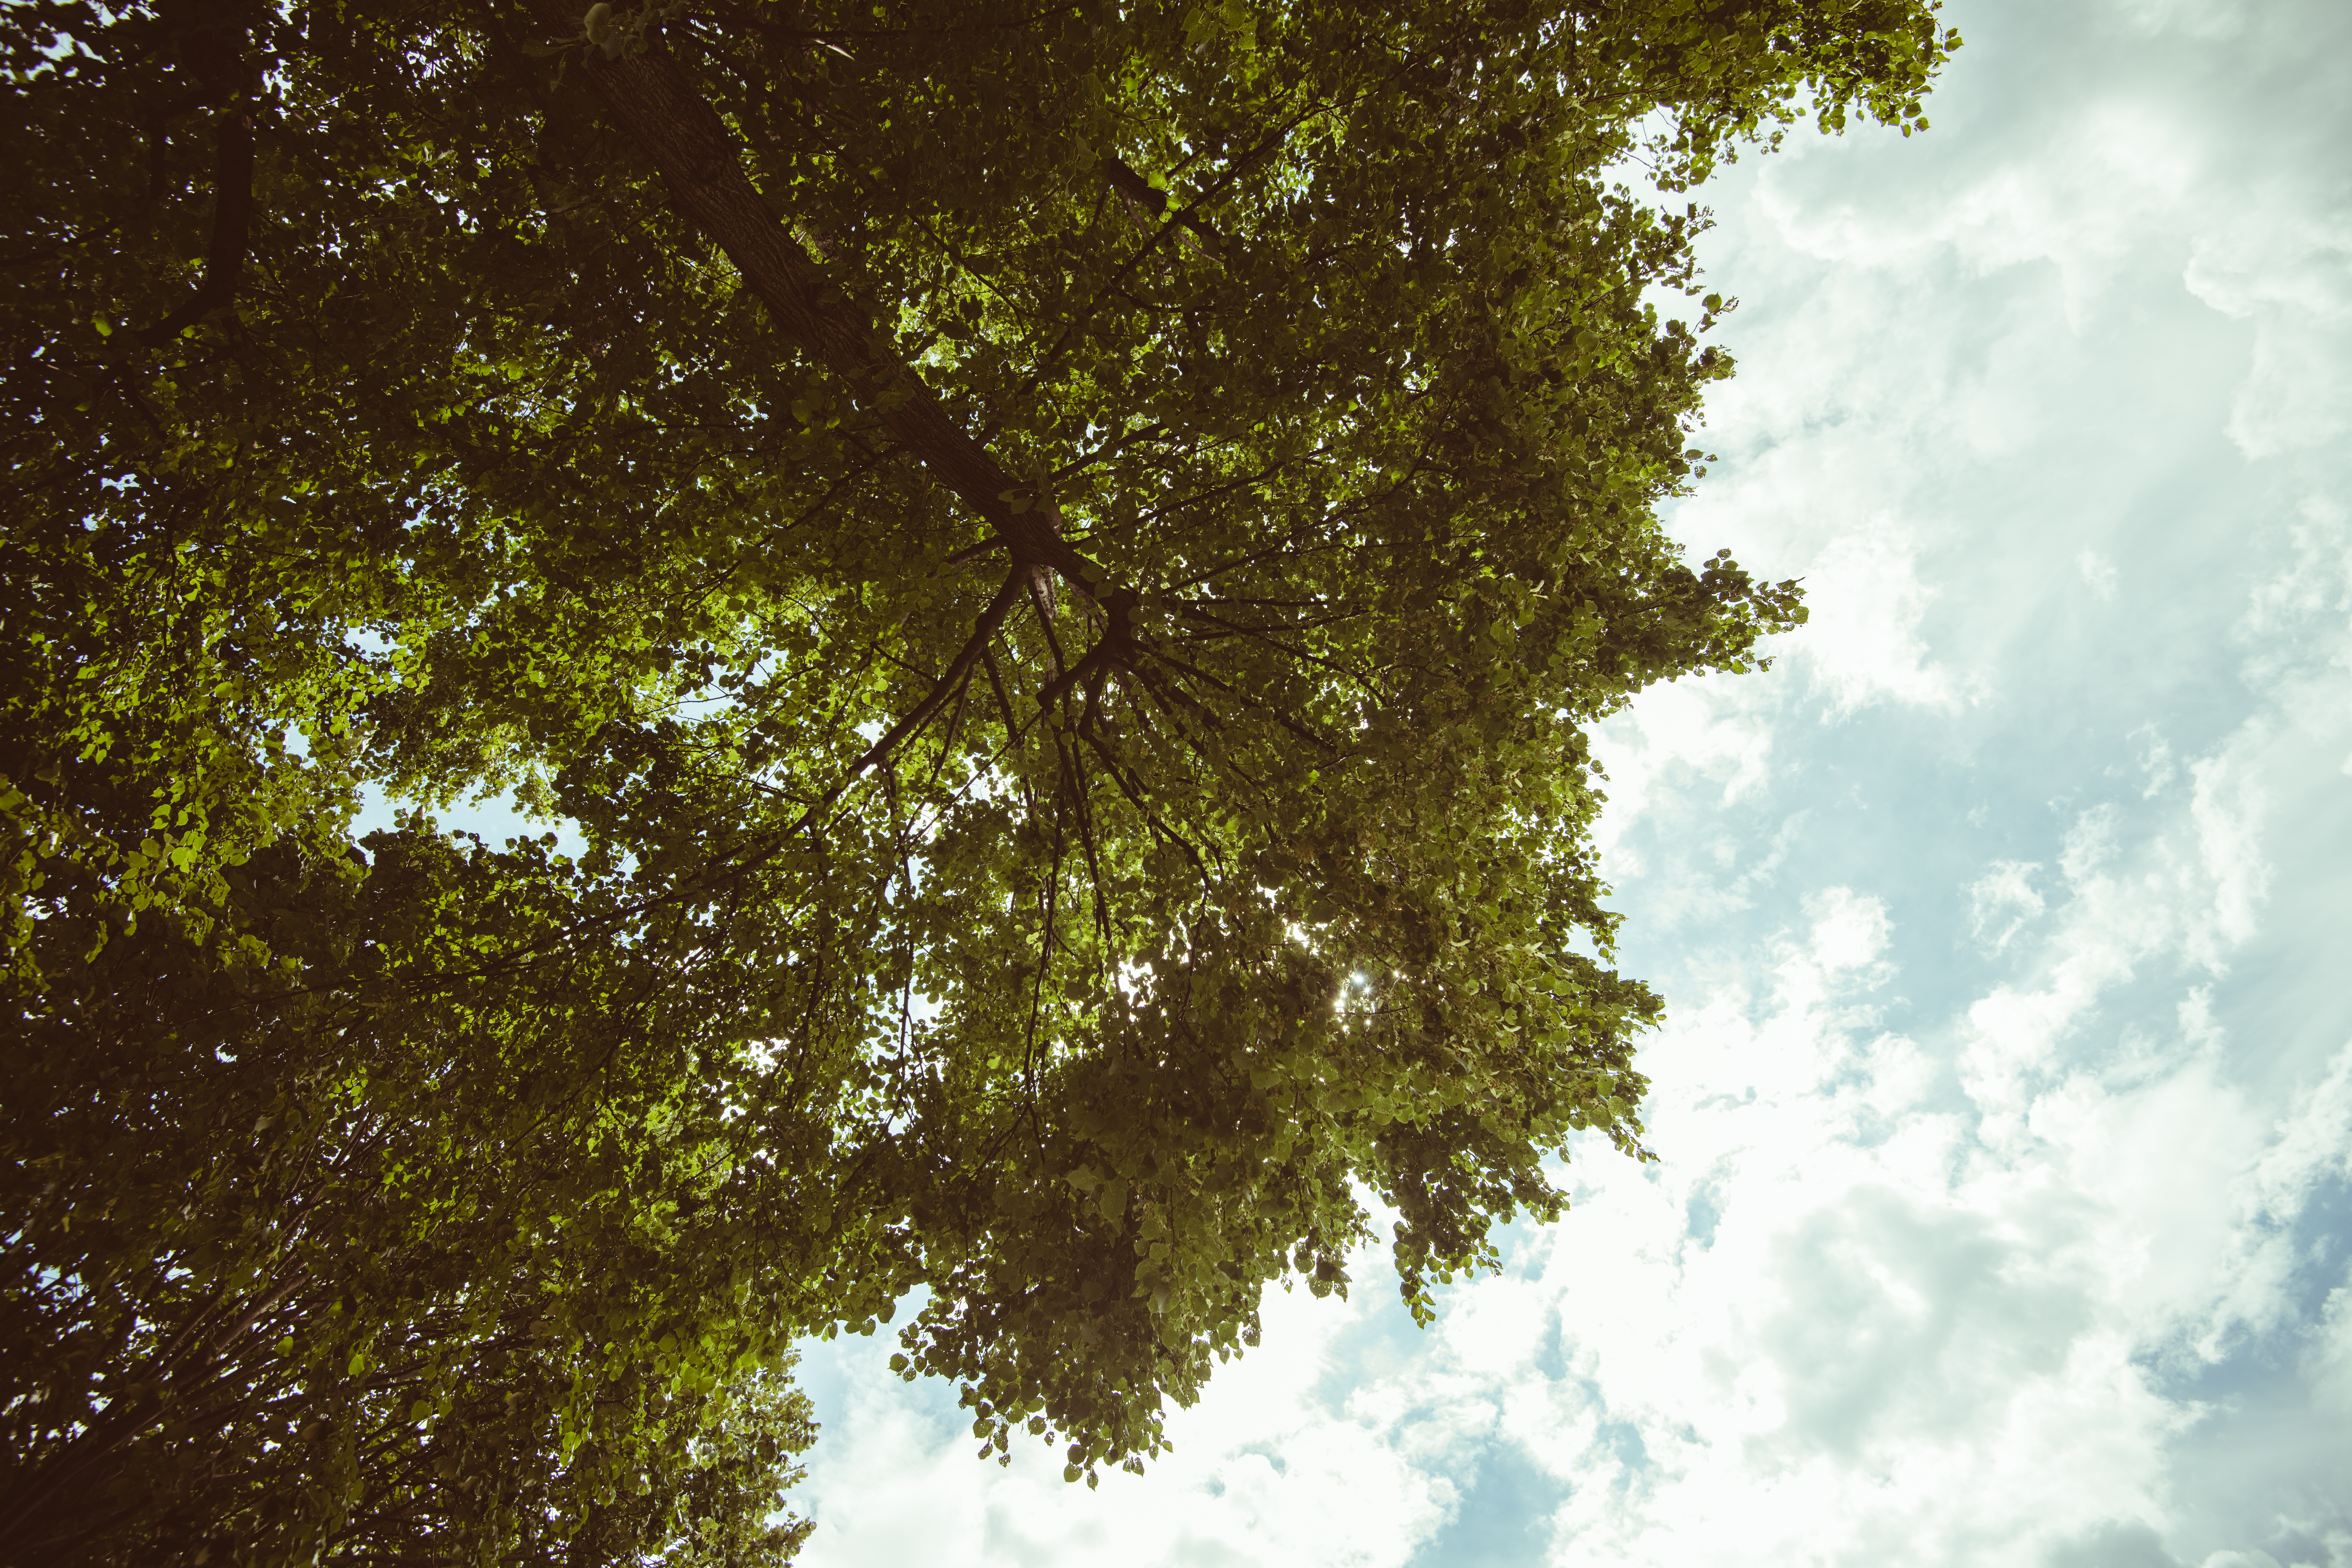
vegetation, branch, leaf, sunlight, biome, trunk, cumulus, jungle, meteorological phenomenon, deciduous, temperate broadleaf and mixed forest